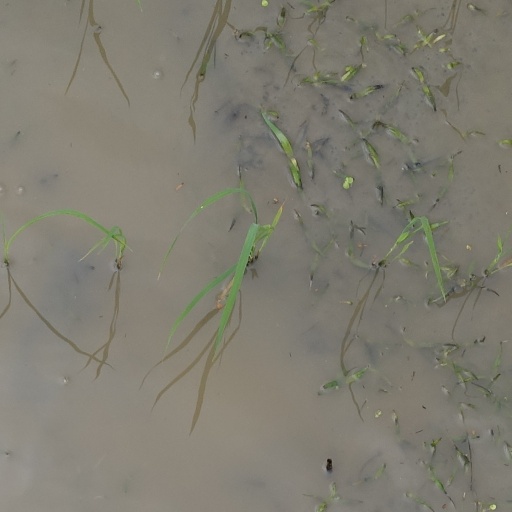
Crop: rice